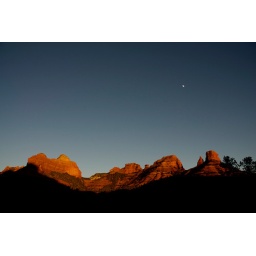
The setting sun illuminates the red rock country around Sedona, Arizona. The moon is above.